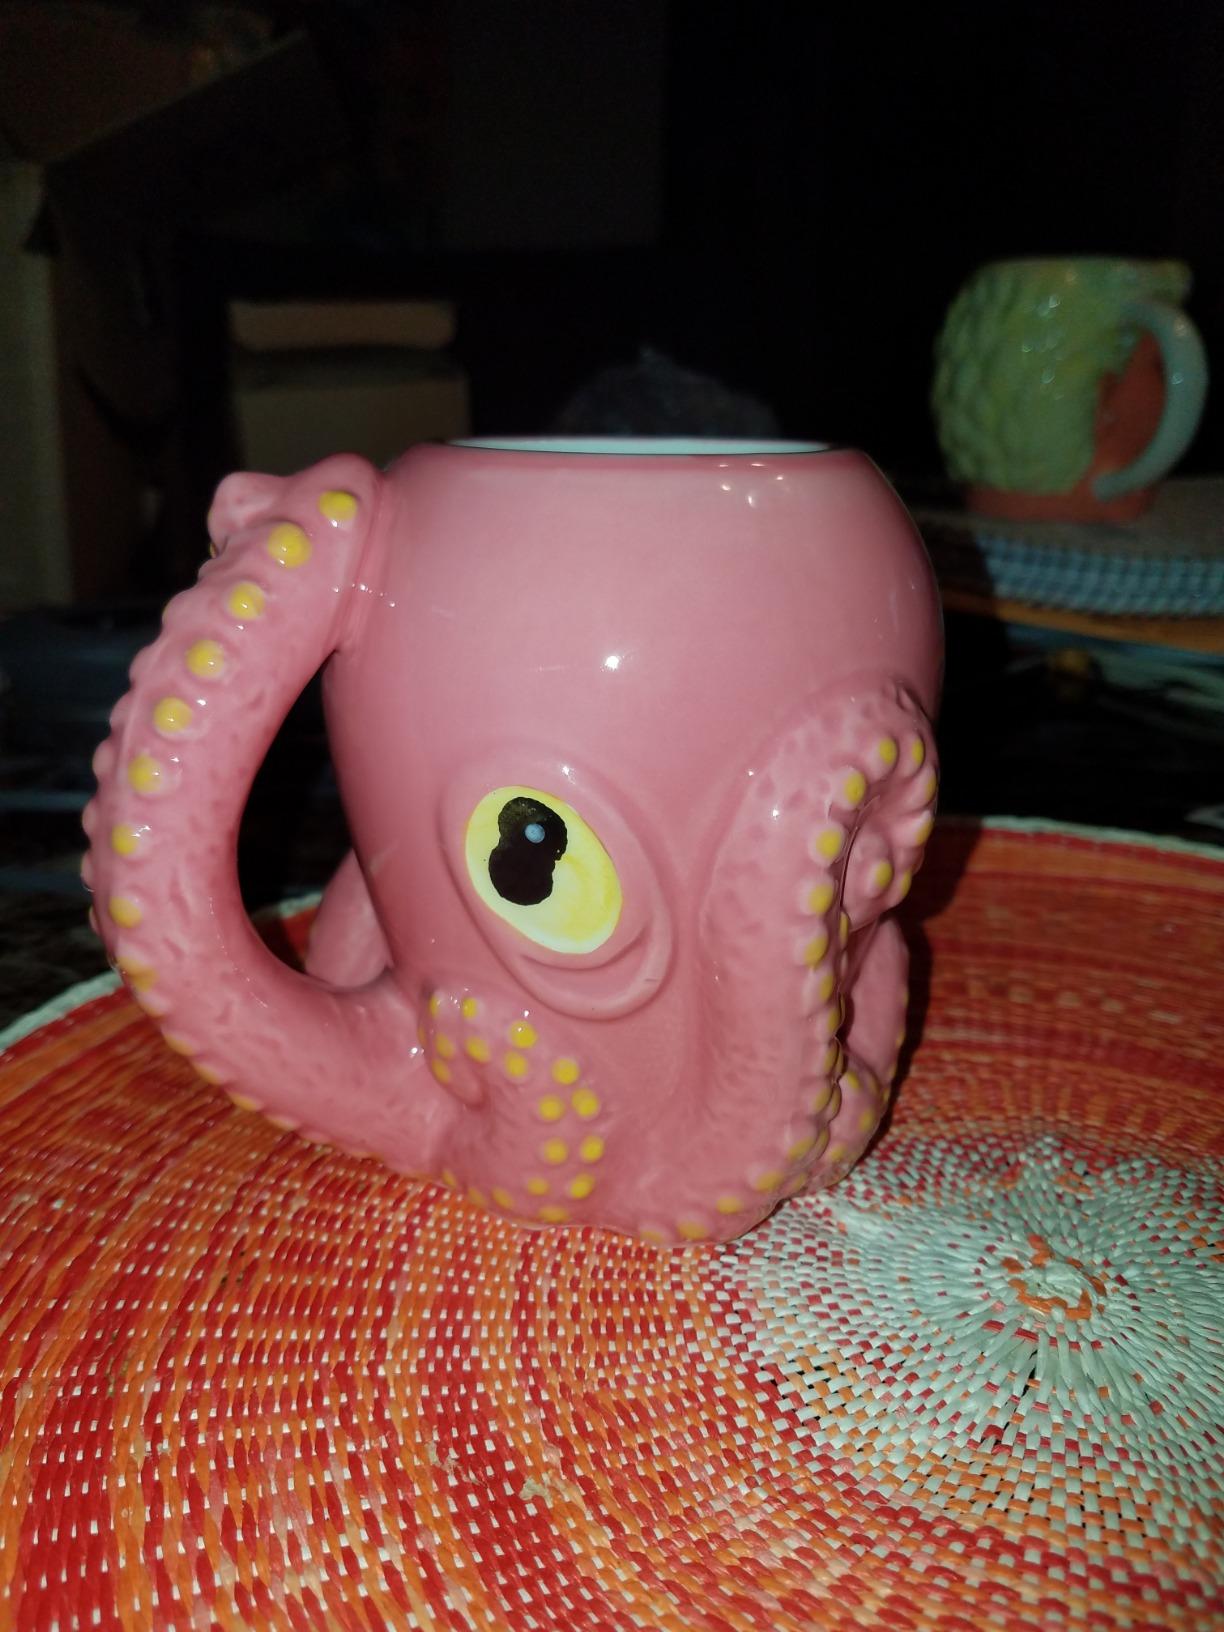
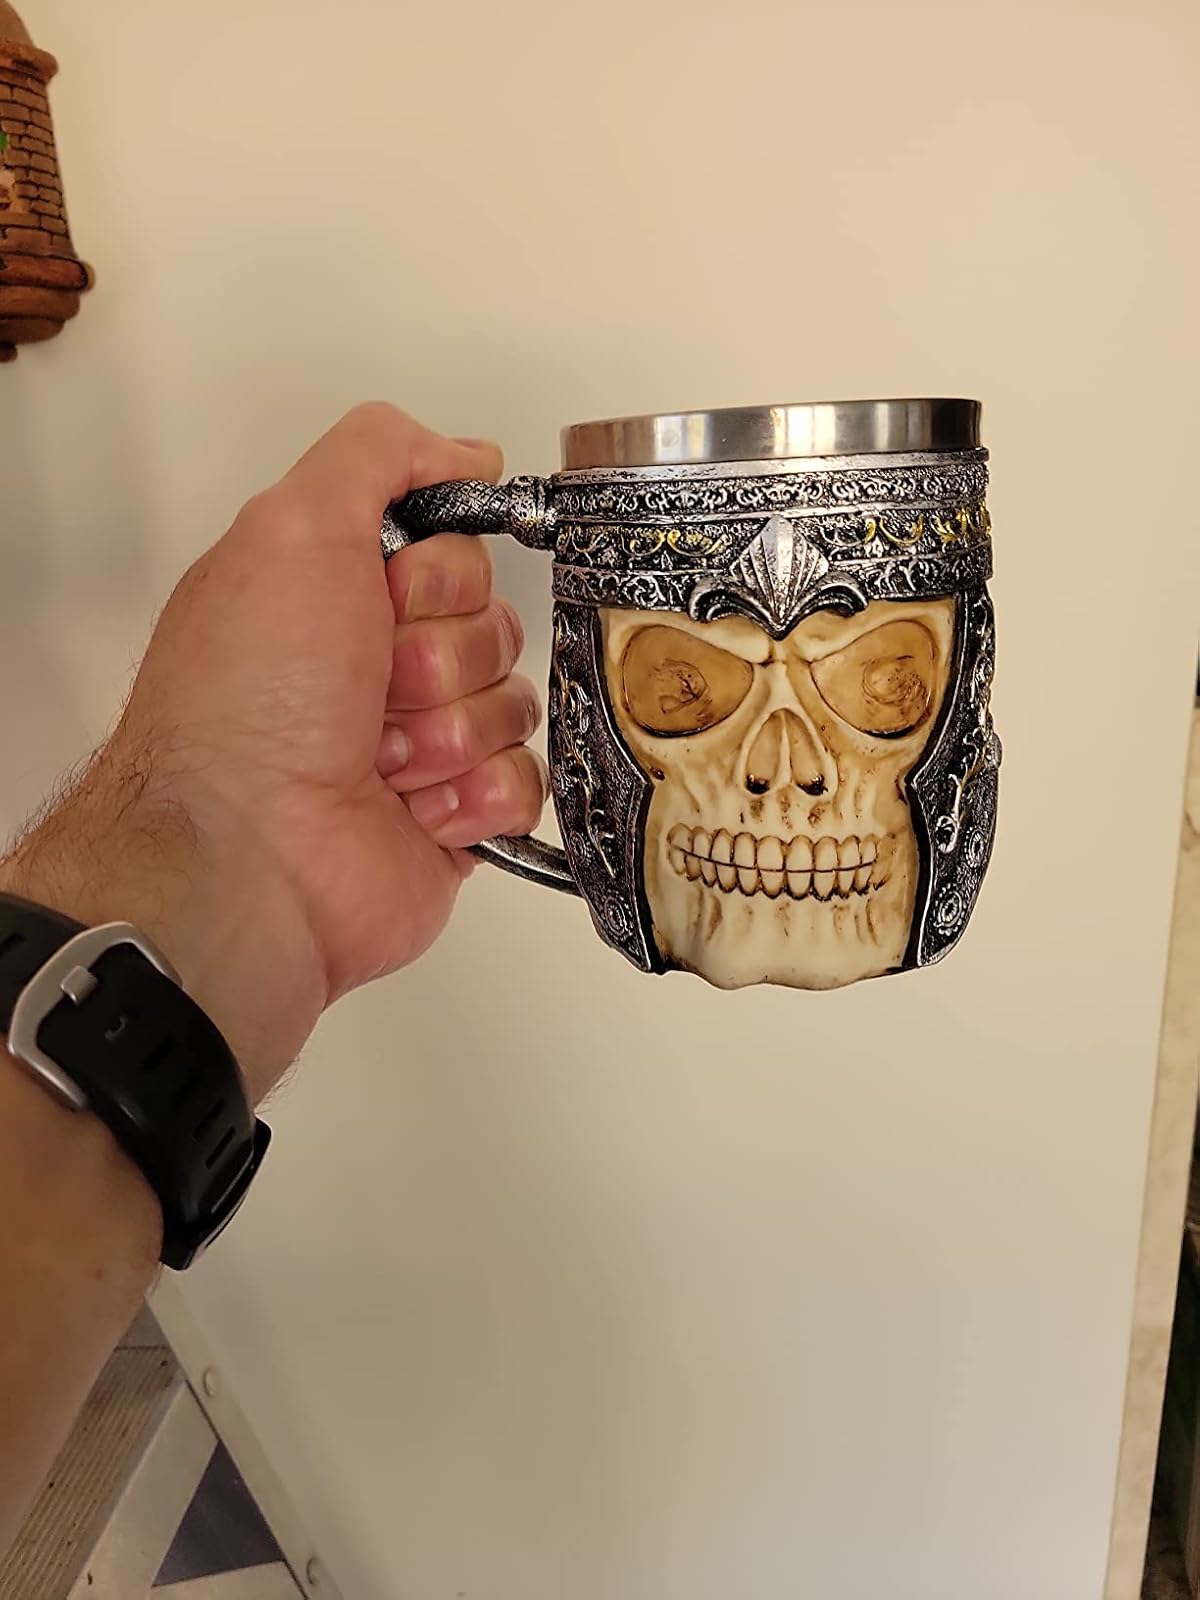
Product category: items_mug
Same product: no